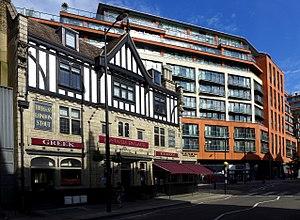
Le terme East End est communément utilisé pour faire référence au East End of London, une aire géographique à Londres, marquée à l'est d'une ligne par les murailles médiévales de la cité de Londres et au nord de la Tamise, bien que ses limites ne soient pas officiellement fixées par des lignes universellement acceptées. L'utilisation du terme, péjorative à l'origine, est attestée à la fin du XIXᵉ siècle, alors que l'expansion de la population de la cité provoque une surpopulation extrême dans toute la zone, les pauvres et les immigrants se concentrant dans l'East End. Ces problèmes sont exacerbés par la construction des docks de St Katharine en 1827 et des terminus ferroviaires du centre de Londres, qui nécessite la destruction des anciens taudis, causant le déplacement d'importantes populations vers l'East End. En l'espace d'un siècle, l'East End devient synonyme de pauvreté, de surpopulation, de maladie et de criminalité.